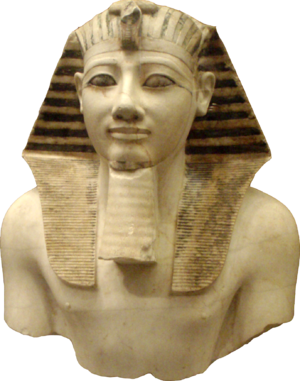
1490 av. J.-C. : début de règne de Wo Jia, quatorzième roi de la dynastie Shang en Chine selon la tradition.